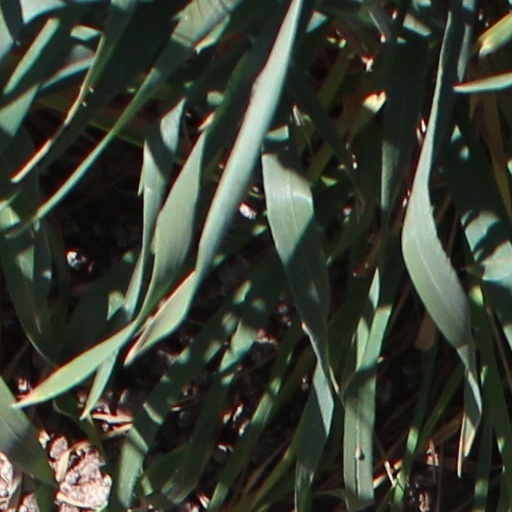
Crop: wheat